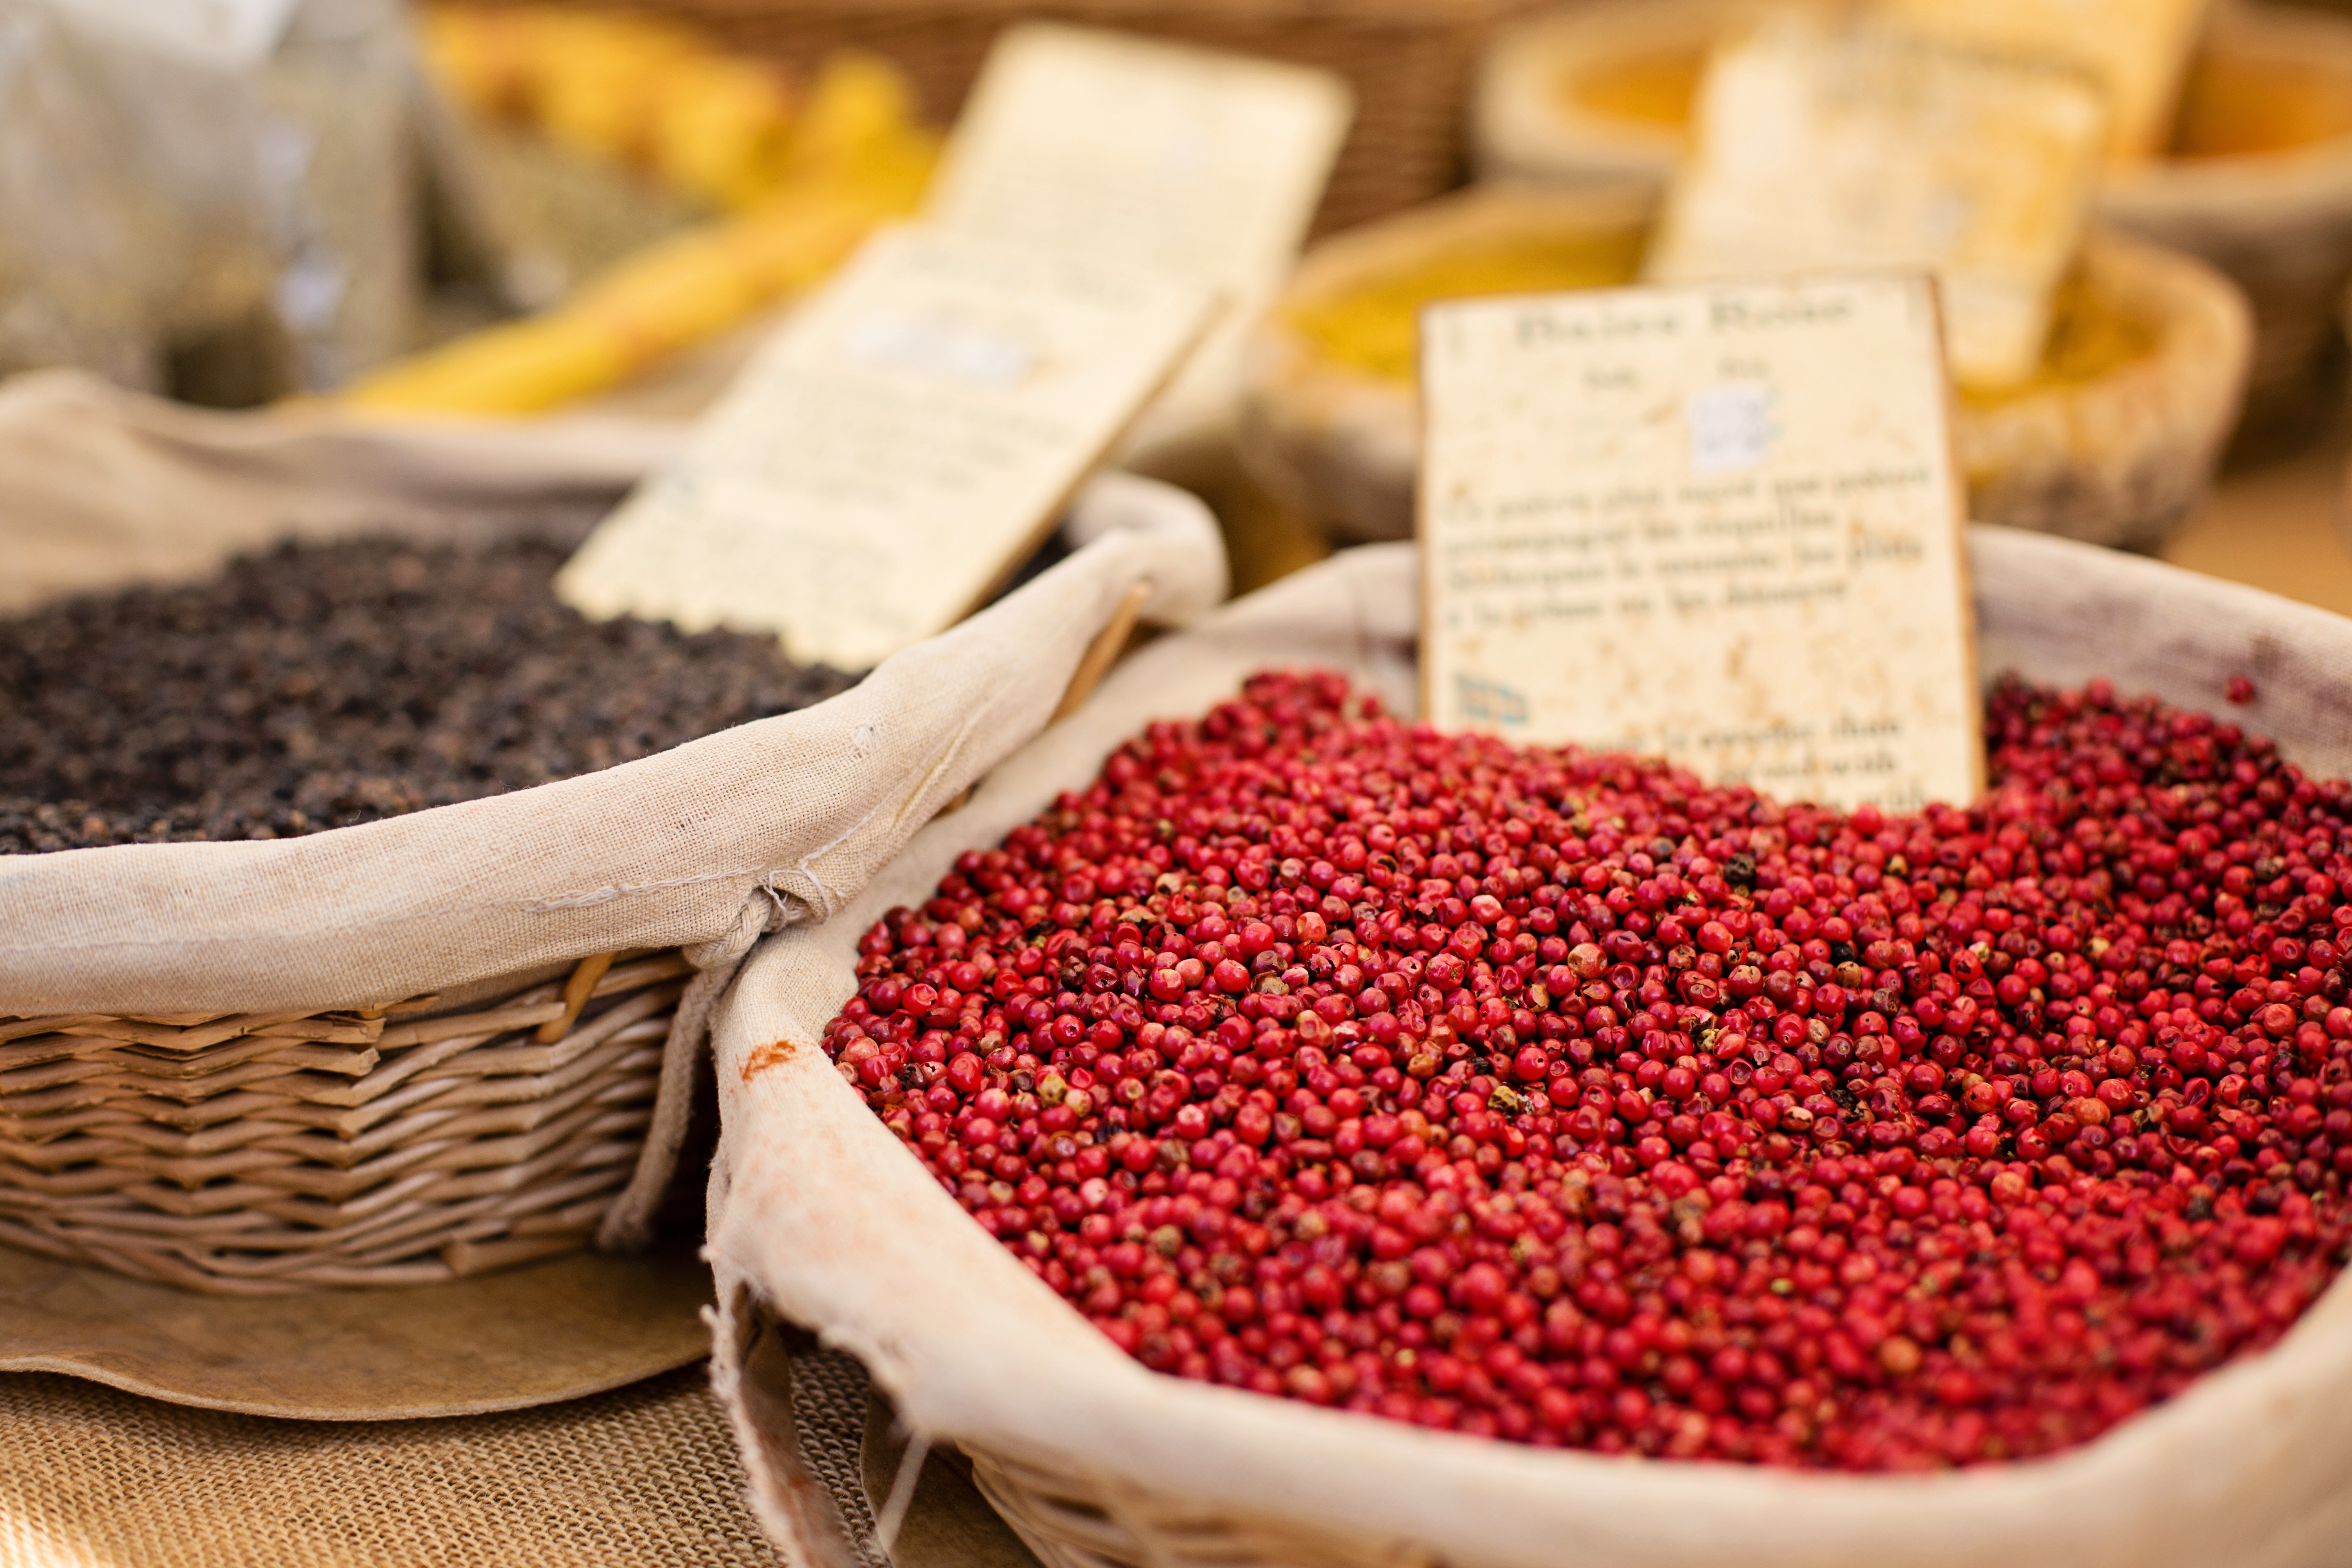
plant, fruit, rose, food, harvest, produce, vegetable, seeds, spices, farmer's market, flowering plant